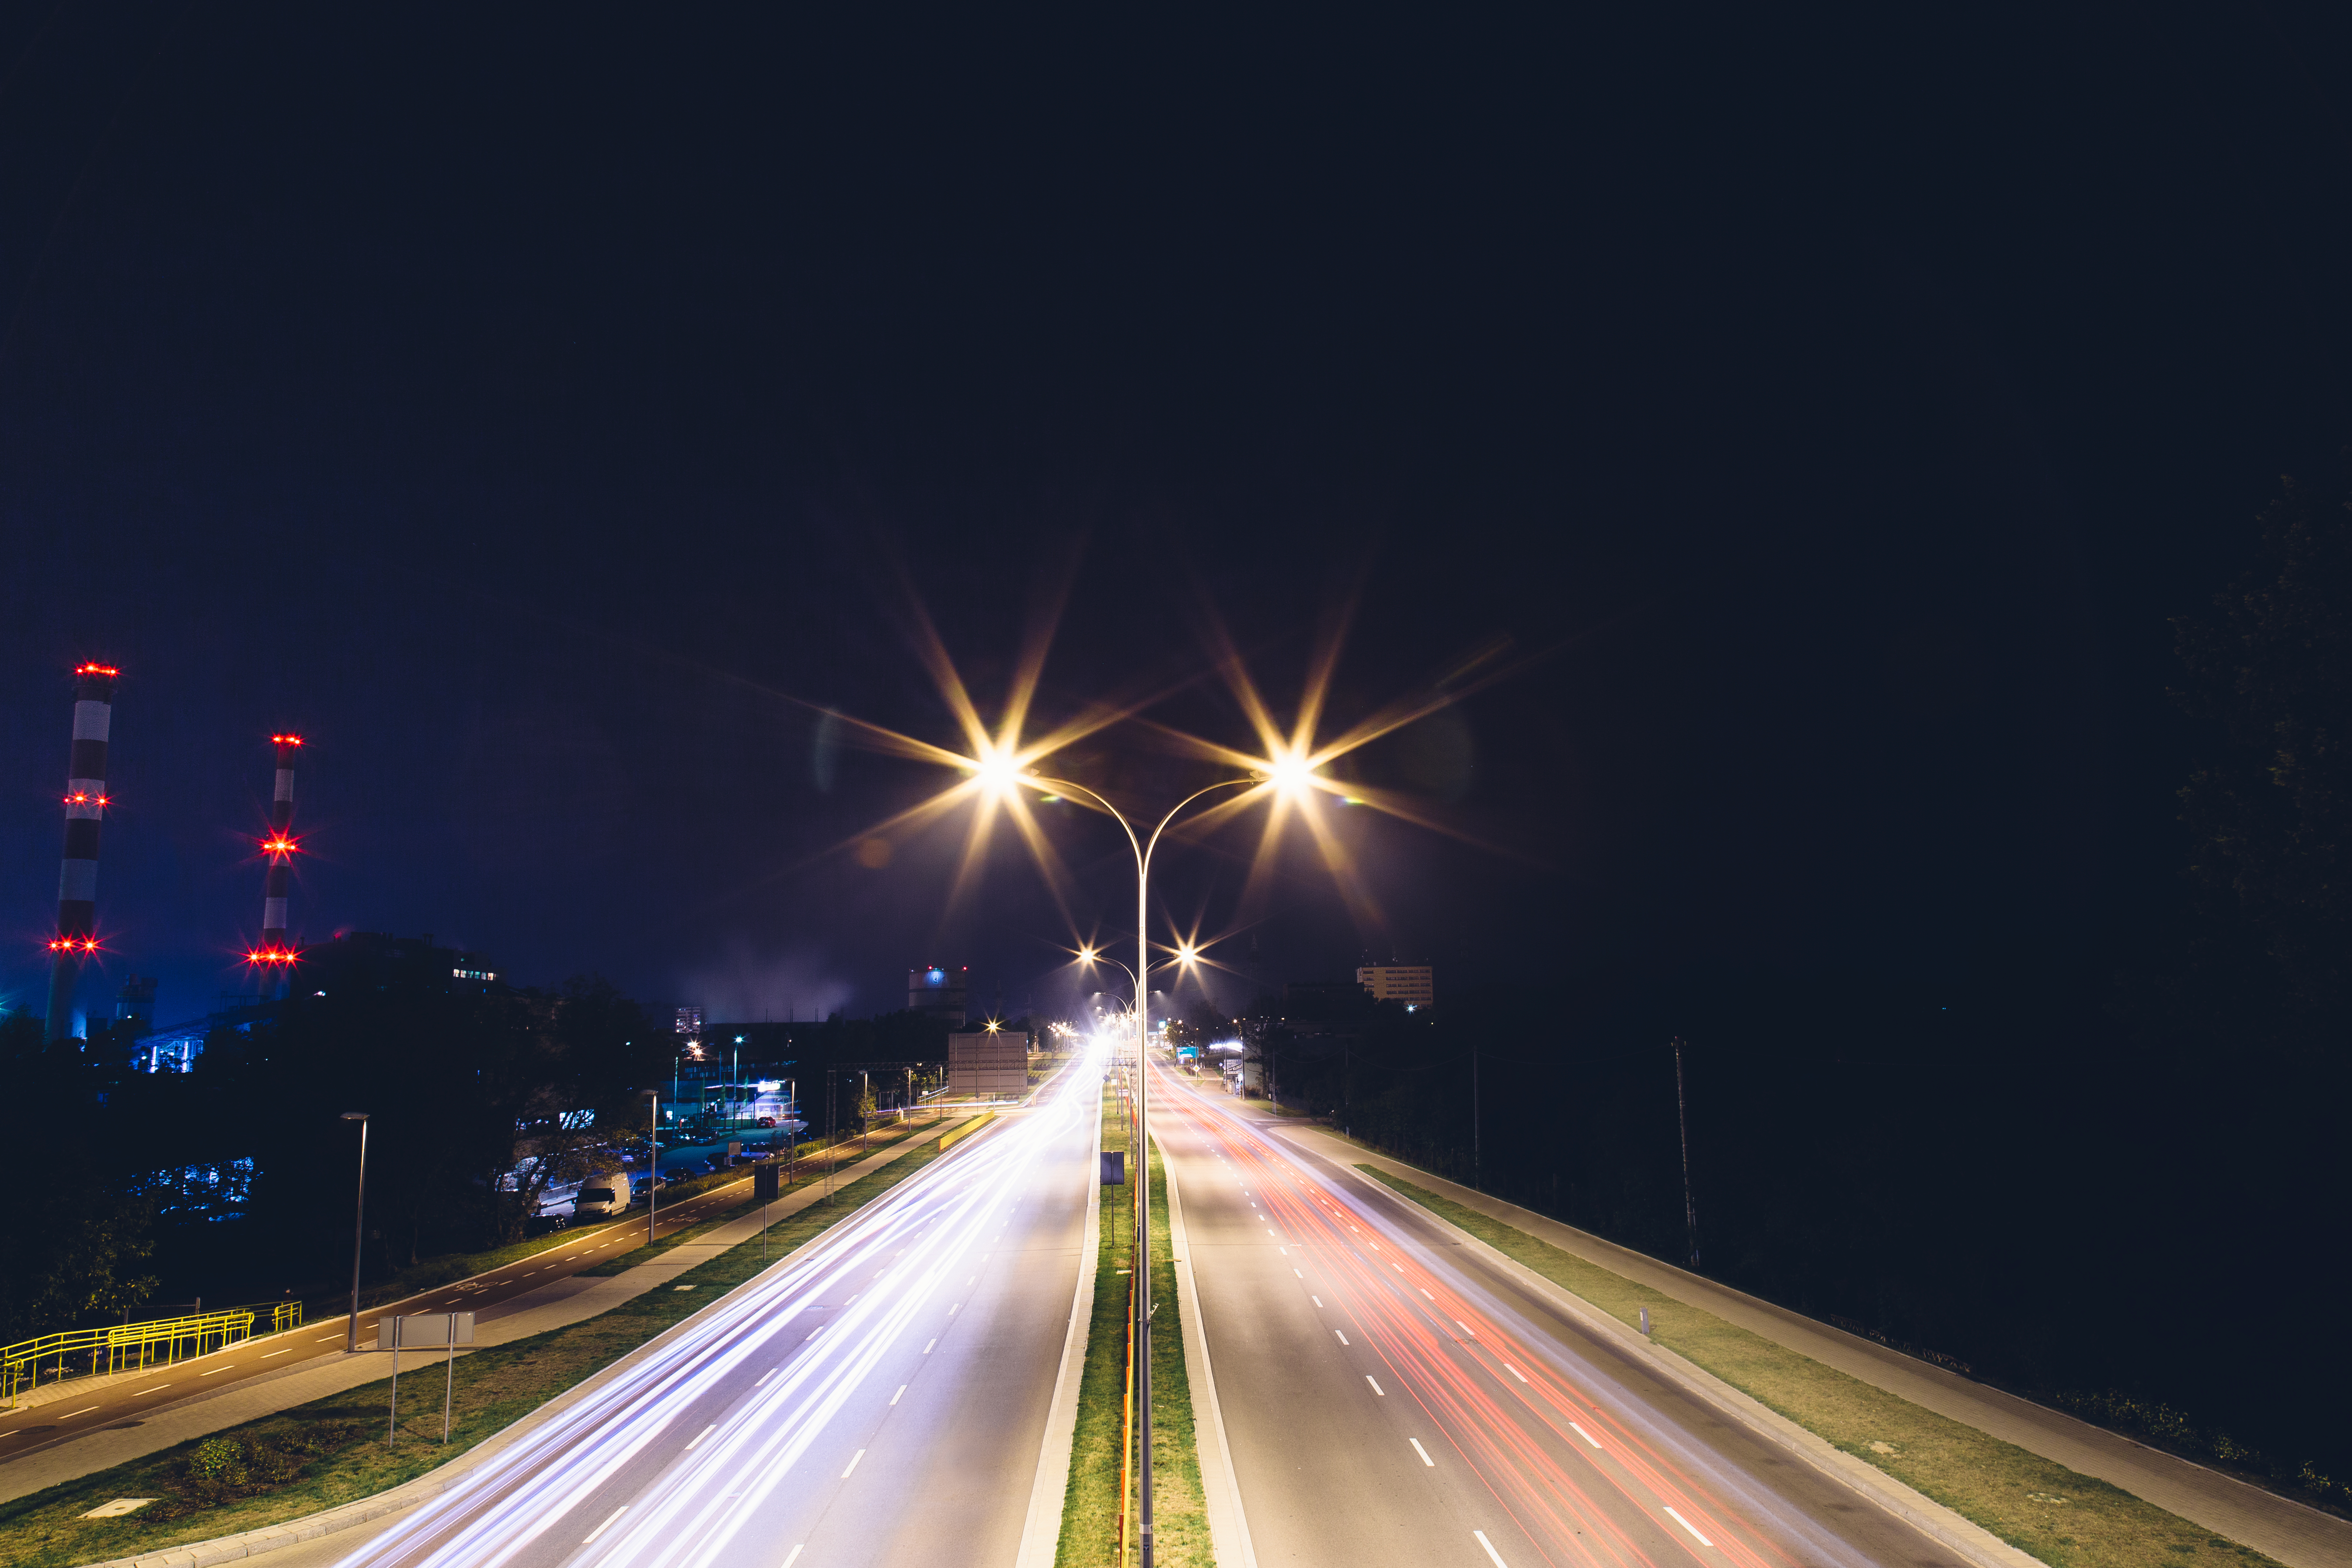
light, road, traffic, street, night, highway, motion, evening, street light, lighting, long exposure, straight, lights, streetlights, infrastructure, cars, light fixture, motorway, autobahn